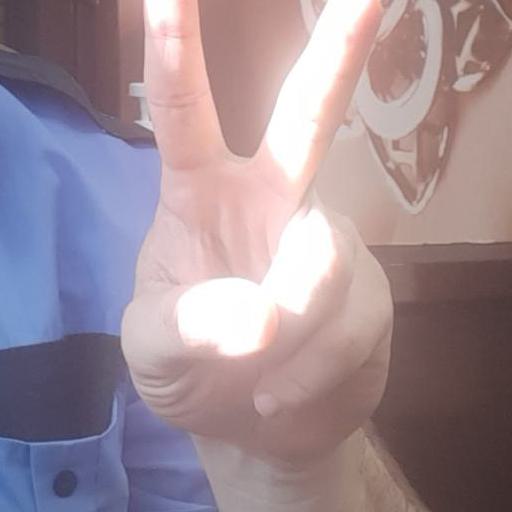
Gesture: peace